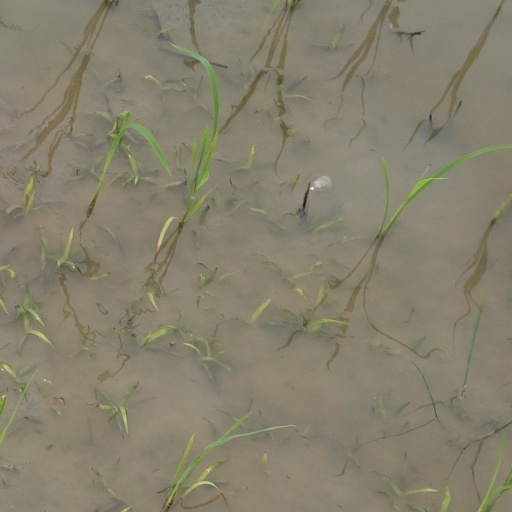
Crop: rice